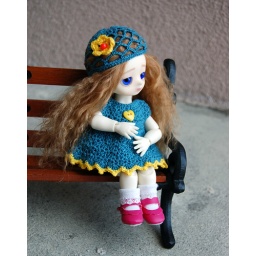
Crocheted dress and hat in blue and yellow.